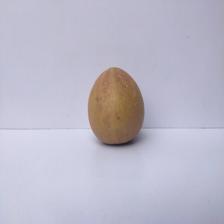
Size: Large